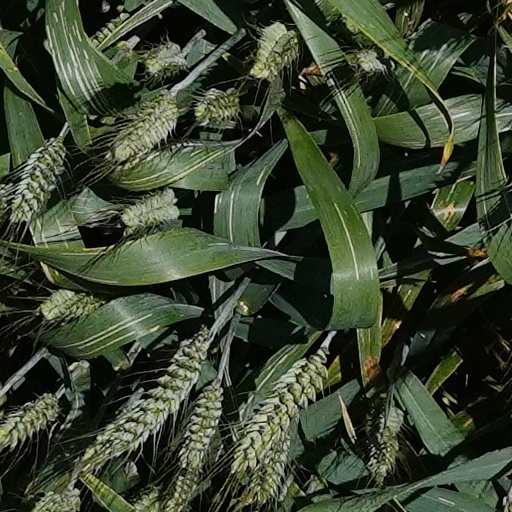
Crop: wheat